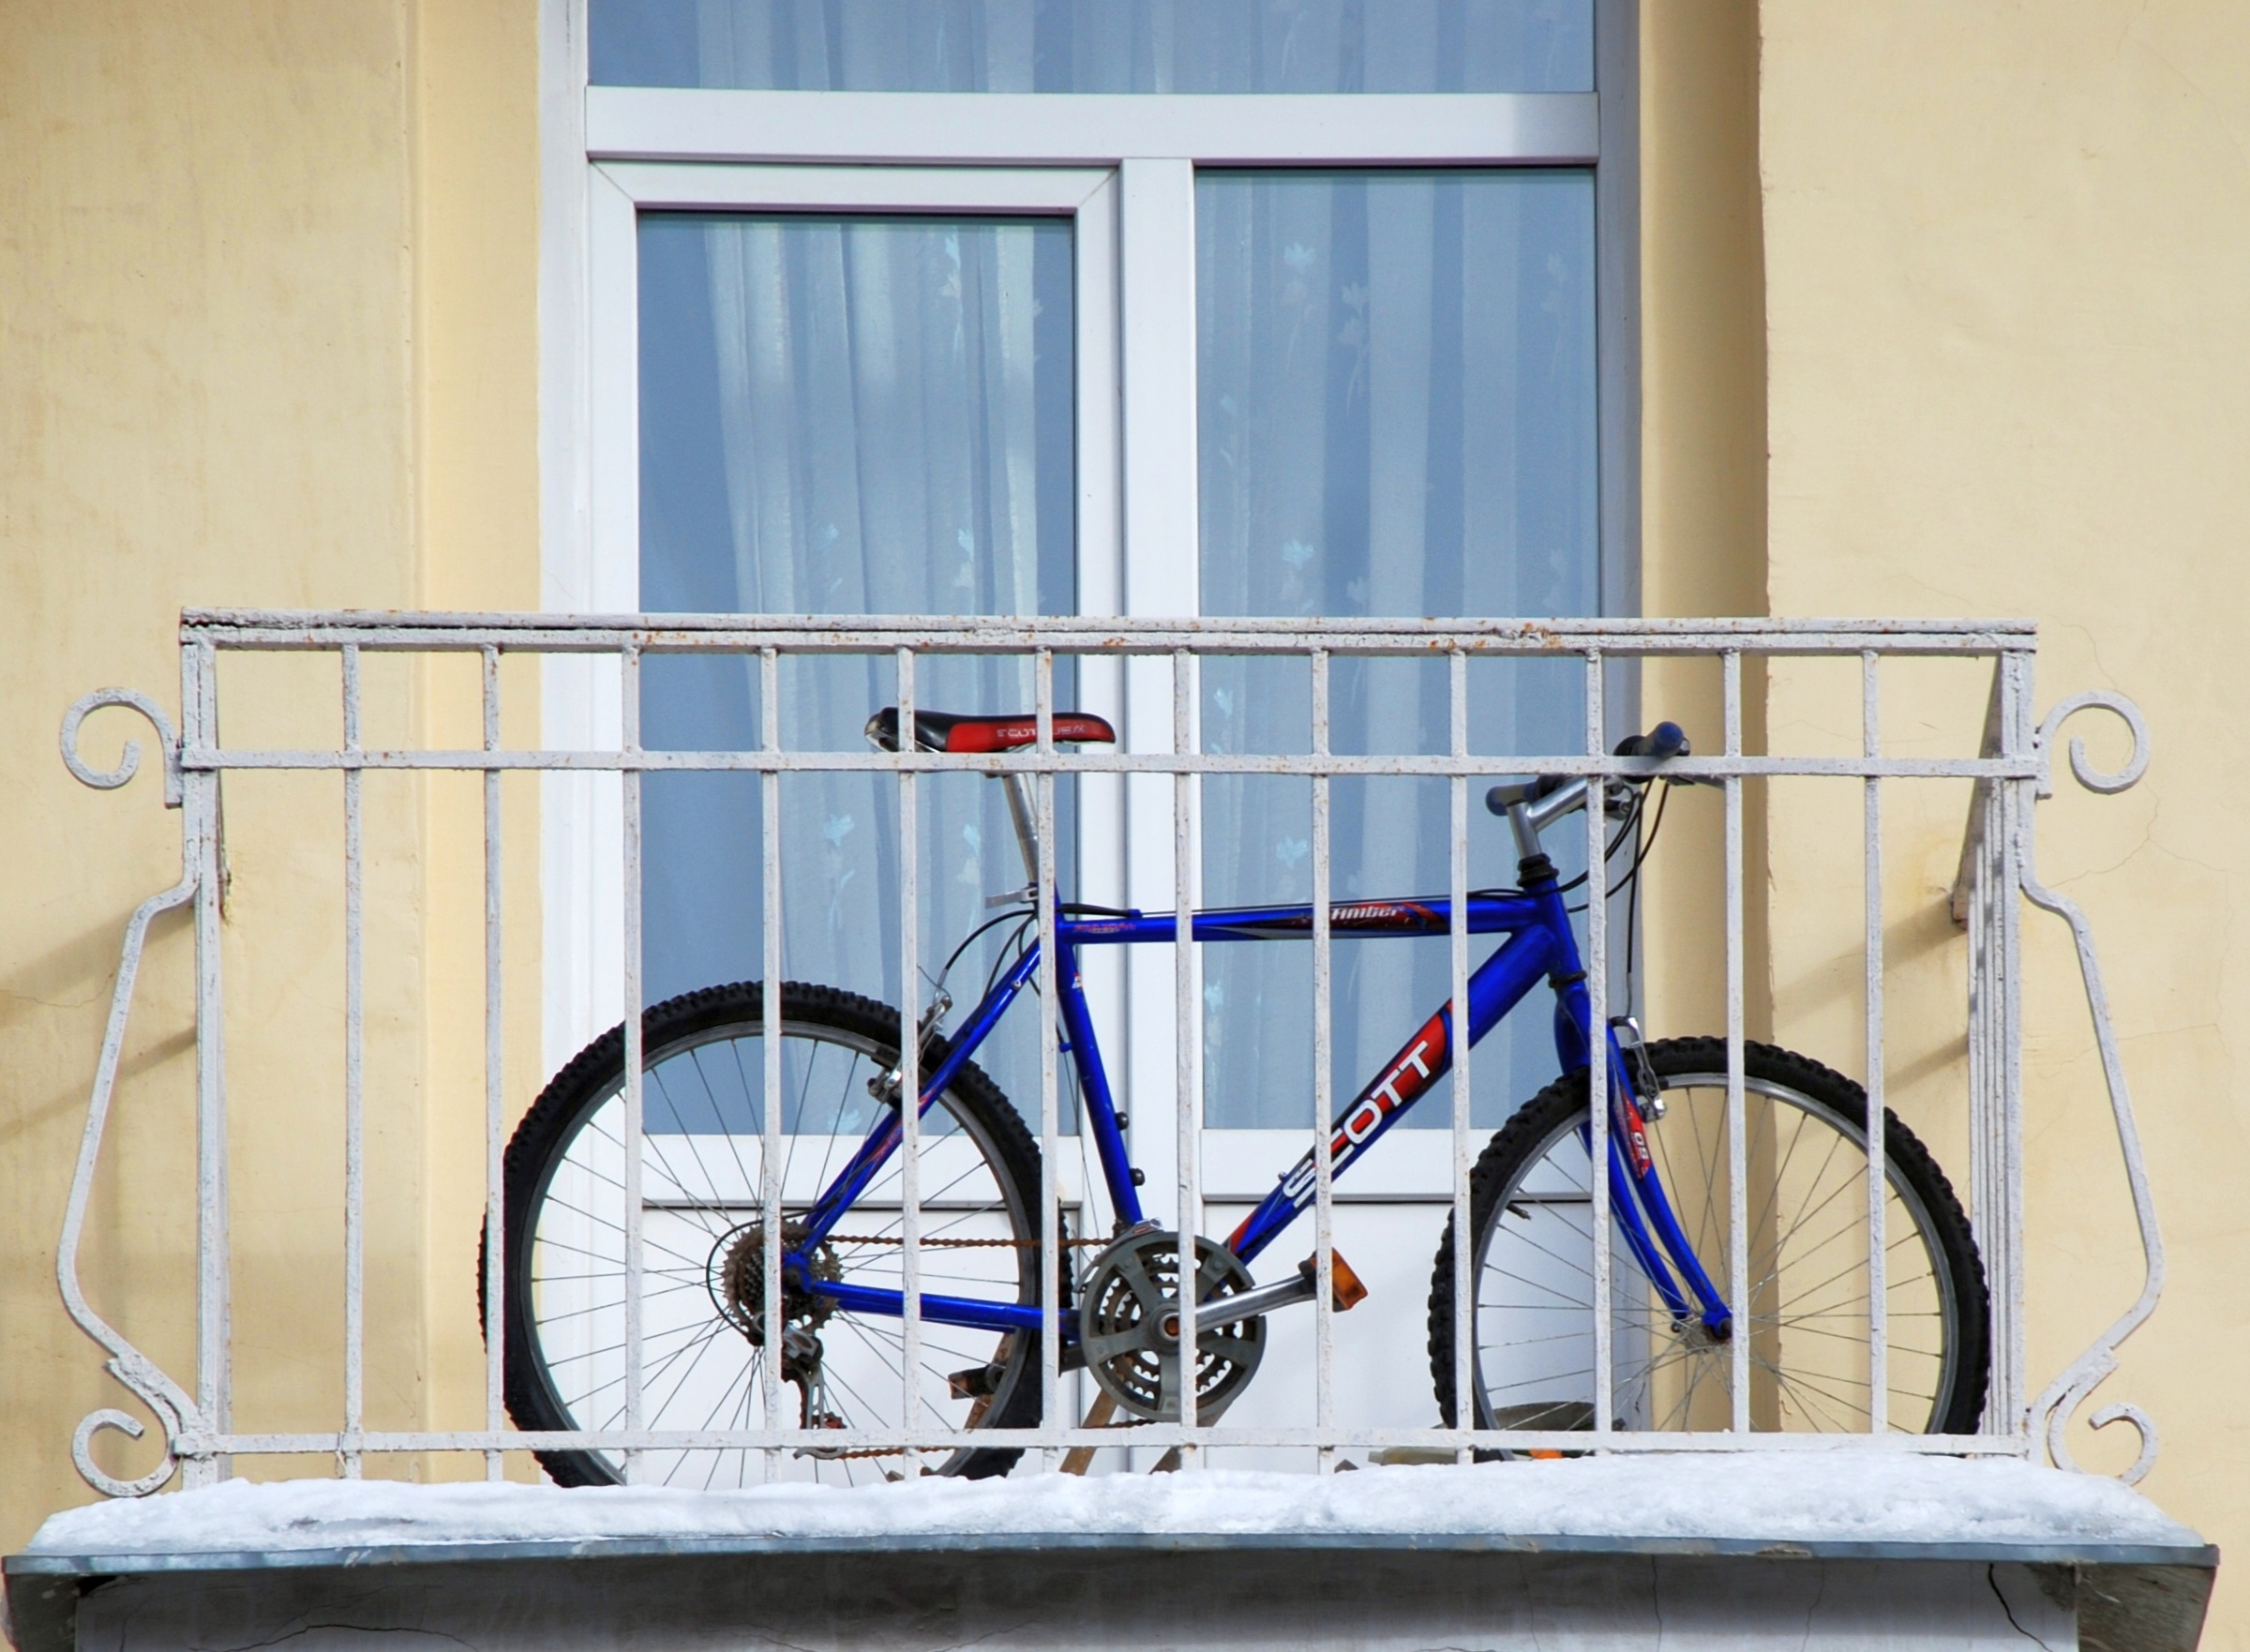
window, glass, bicycle, city, cityscape, vehicle, blue, nikon, sports equipment, product, cool image, russia, d80, cityscapes, nikond80, moscowregion, podolsk, electrical wiring